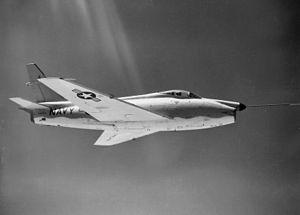
Le North American FJ-4 Fury était un chasseur-bombardier à ailes en flèche embarqué utilisé par l'US Navy et l'US Marine Corps.